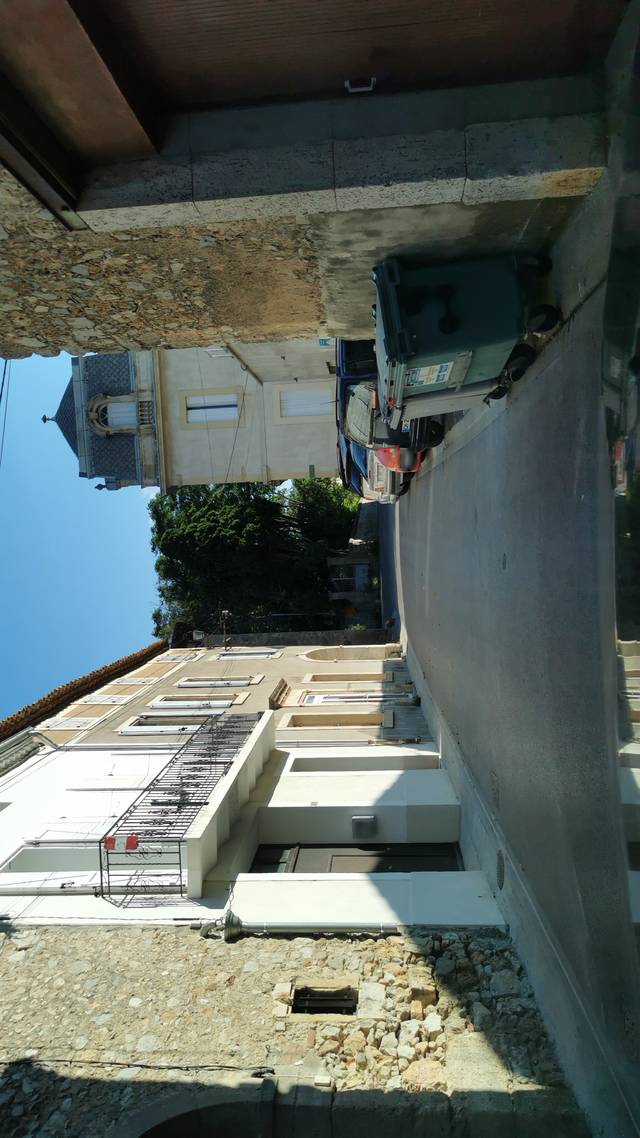
Region: France
Coordinates: 43.192, 2.927